Geleshan National Forest Park

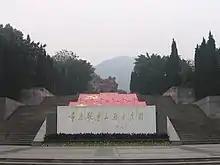

Geleshan Park includes a cable car ride, a cultural exhibition hall ("Martyr’s Mausoleum"), a canopy walkway, a fishing club, rock climbing, forest obstacle courses, and forest cross country karting. Other attractions include Chinese chess themed structures, and a "fairyland" exhibit where visitors can watch and listen to famous fairytales.